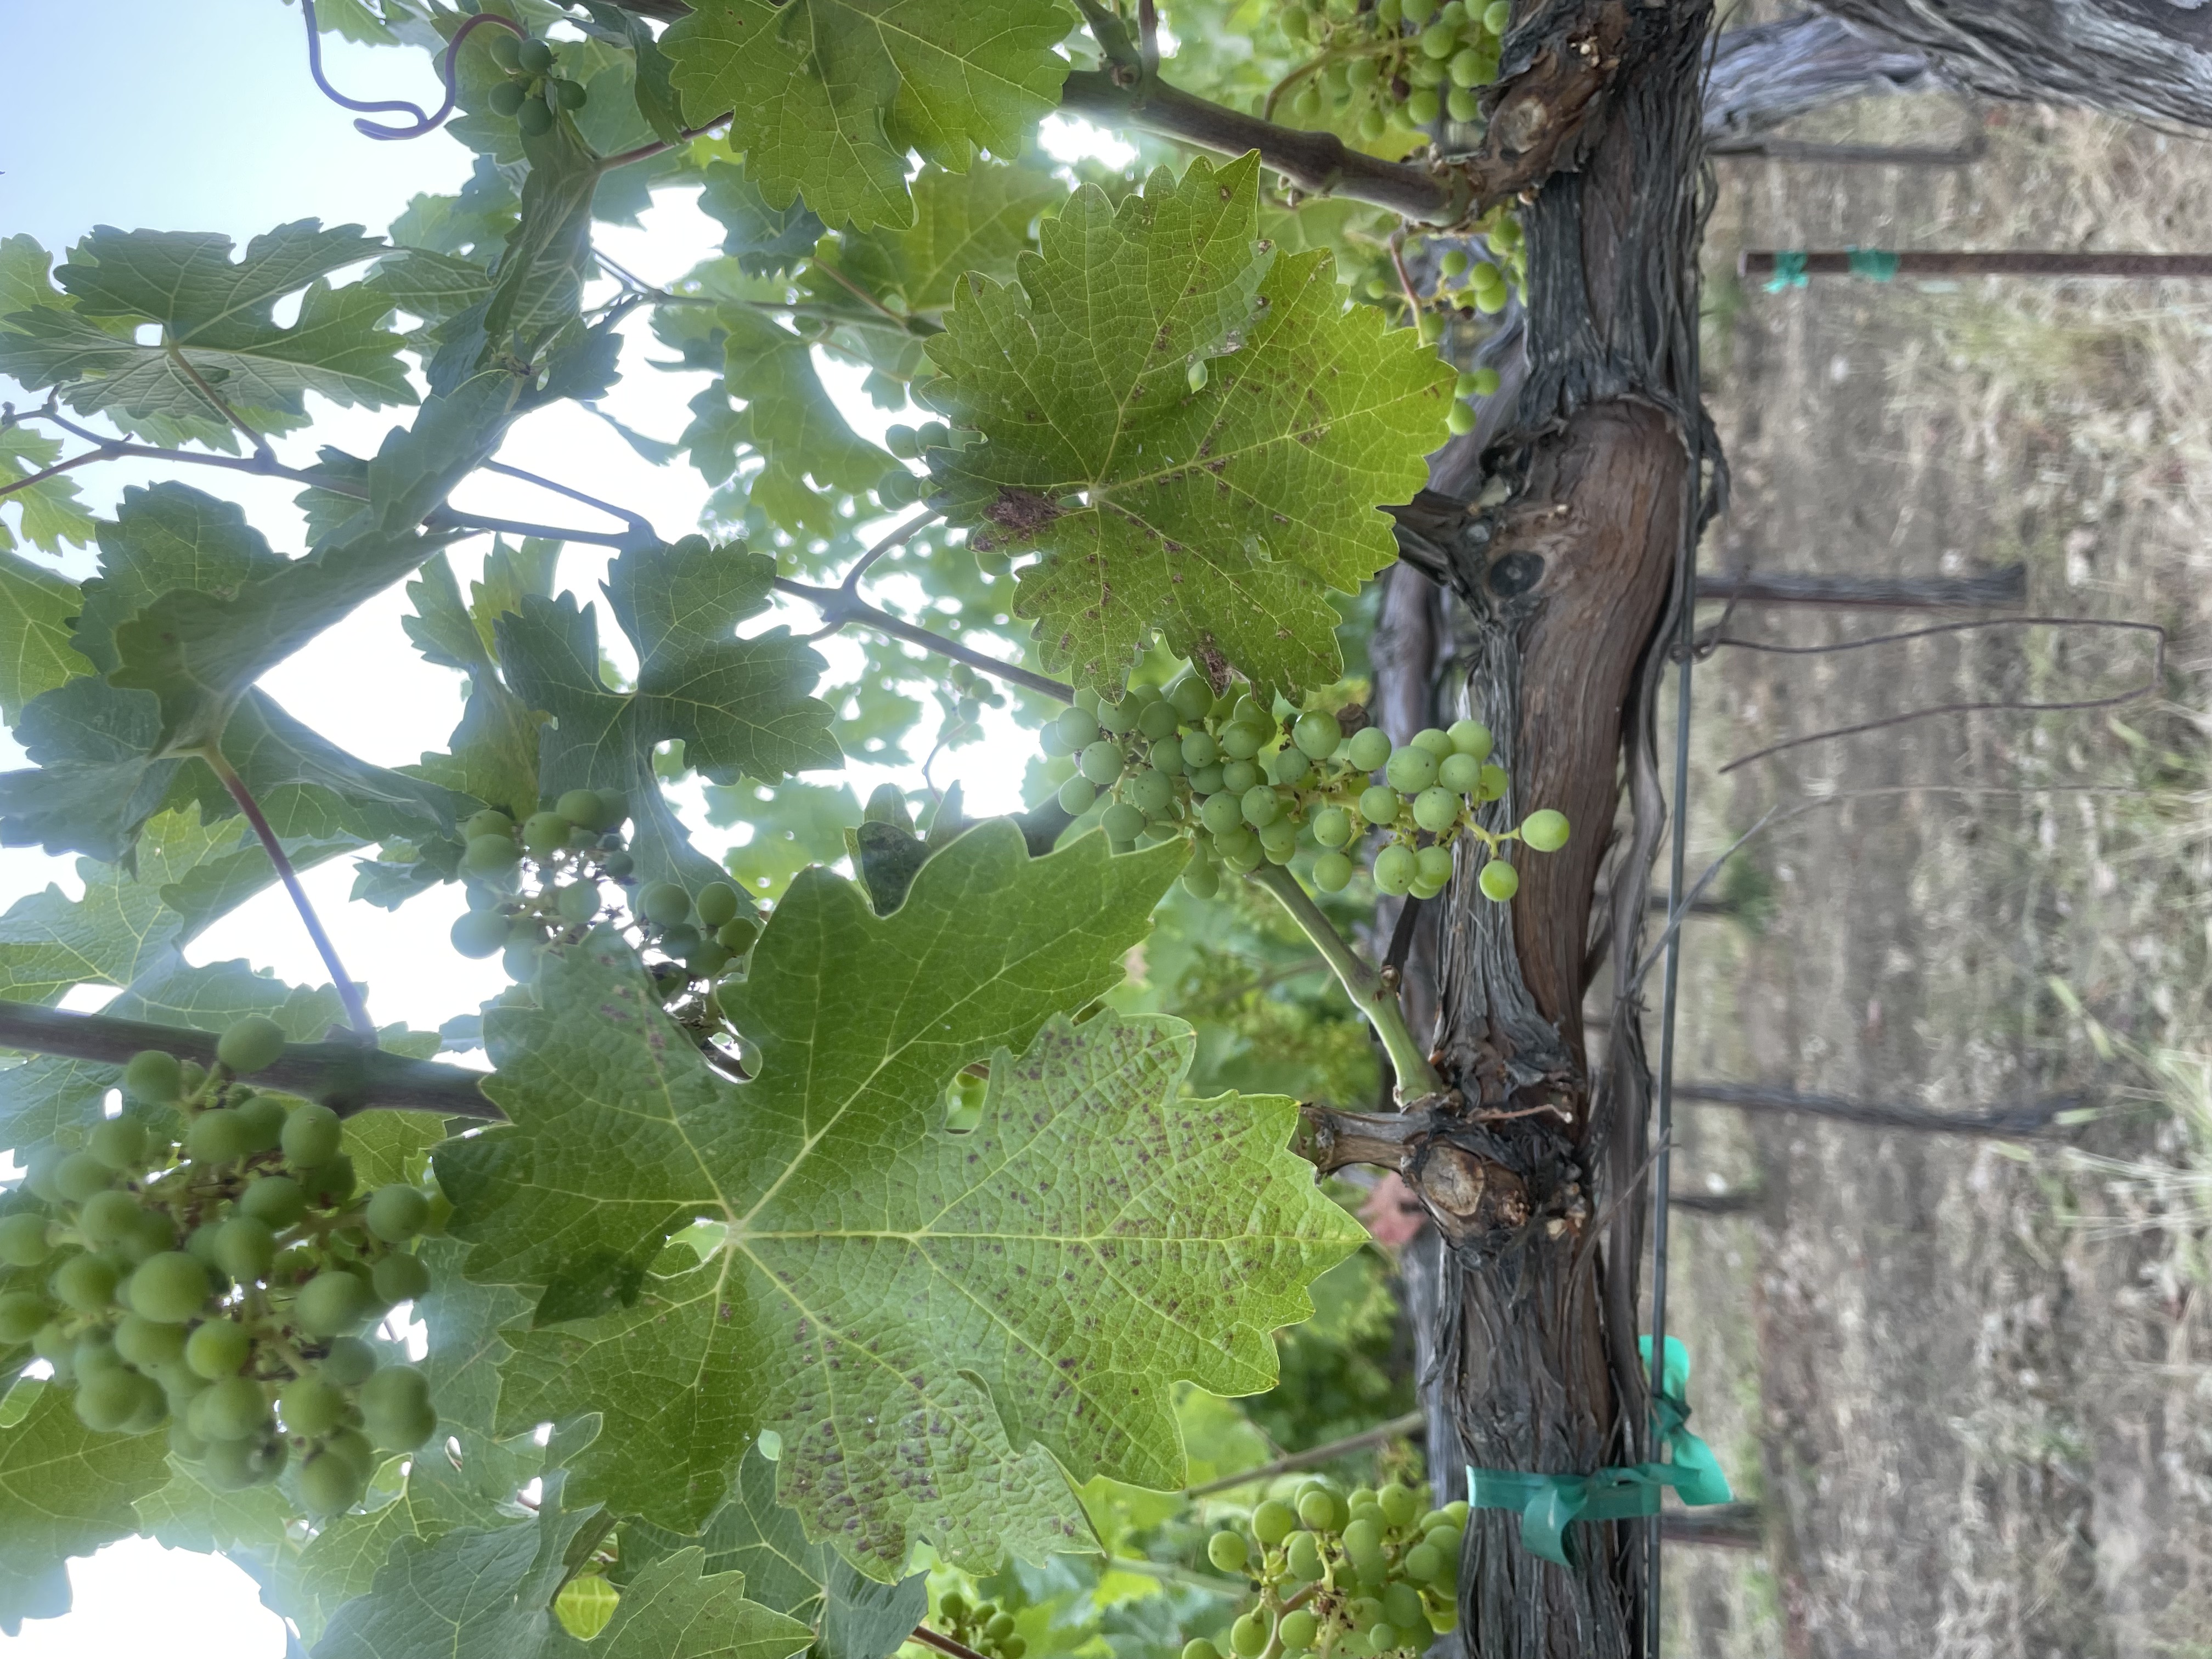
Label: Other Red